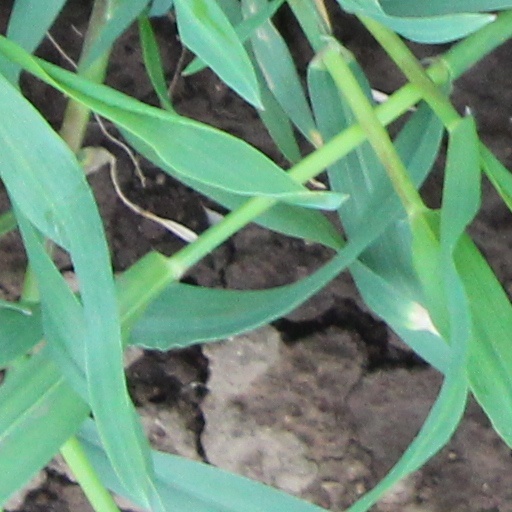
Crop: wheat